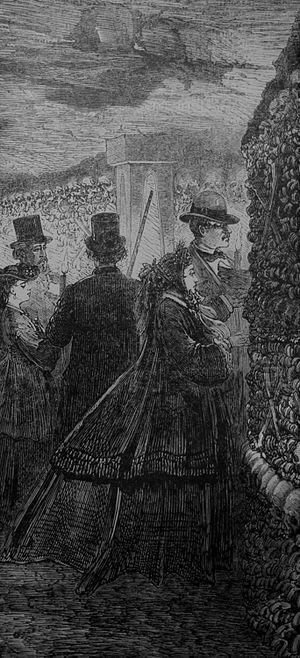
Les catacombes de Paris, terme utilisé pour nommer l'ossuaire municipal, sont à l'origine une partie des anciennes carrières souterraines situées dans le 14ᵉ arrondissement de Paris, reliées entre elles par des galeries d'inspection. Elles sont transformées en ossuaire municipal à la fin du XVIIIᵉ siècle avec le transfert des restes d'environ six millions d'individus, évacués des divers cimetières parisiens jusqu'en 1861 pour des raisons de salubrité publique. Elles prennent alors le nom abusif de « catacombes », par analogie avec les nécropoles souterraines de la Rome antique, bien qu'elles n'aient jamais officiellement servi de lieu de sépulture.